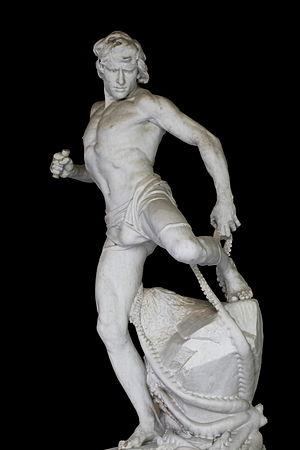
Le département des sculptures du musée des Beaux-Arts de Lyon conserve 1 300 sculptures réalisées selon différentes techniques et couvrant une période chronologique allant du Moyen Âge au XXᵉ siècle. On y note deux points forts : le Moyen Âge et la Renaissance d'une part et le XIXᵉ et le début du XXᵉ siècle de l'autre.
Persée et la Gorgone est un groupe sculptural réalisé en cinq exemplaires par le sculpteur français Laurent Marqueste entre 1875 et 1903. Cette œuvre, de style néo-baroque inspiré du maniérisme et du nu antique, met en scène Persée s'apprêtant à trancher la tête de Méduse.
Nestor Émile Joseph Carlier, né à Cambrai le 3 janvier 1849 et mort à Paris le 11 avril 1927, est un sculpteur français.